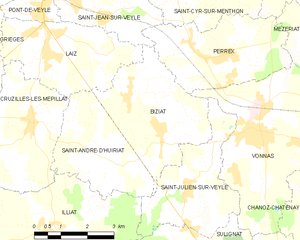
Carte des communes françaises: Biziat